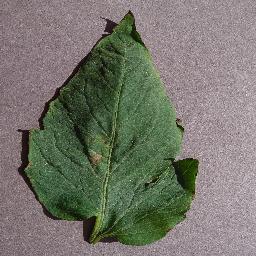
Label: Tomato___Target_Spot